Invasion of Darfur (1916)

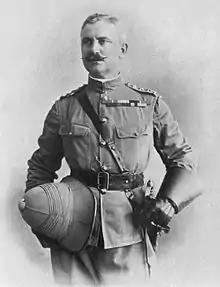
The Sirdar, Reginald Wingate

To counter the expected threat to Sudan, Sirdar Reginald Wingate gathered the Darfur Field Force together at Nahud. The commander was British Lieutenant Colonel Philip Kelly, of the 3rd The King's Own Hussars, on secondment to the Egyptian Army. The force was composed of